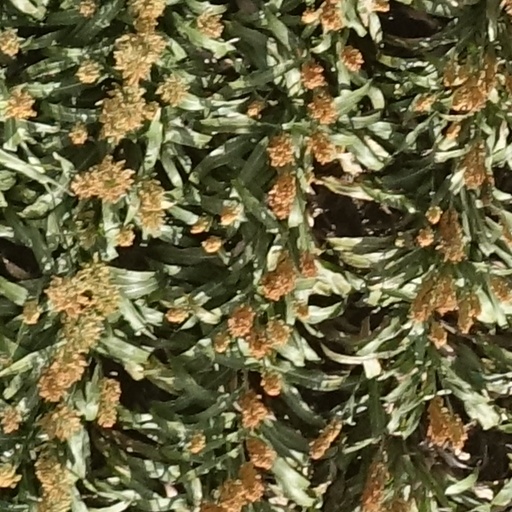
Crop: sorghum